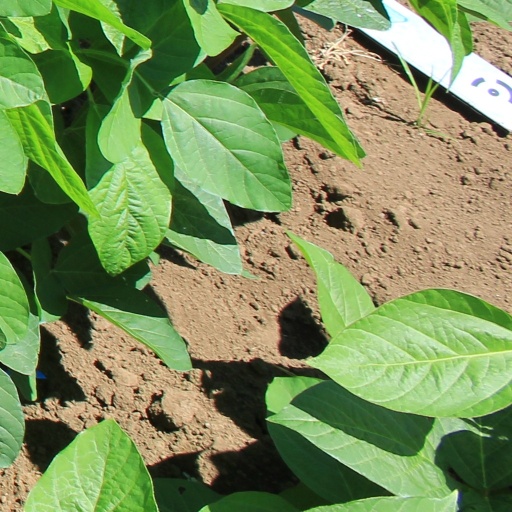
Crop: soybean